Ulrika Karlsson (politician)

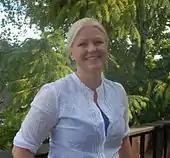
Ulrika Karlsson.

Ulrika Karlsson, born in 1973, is a Swedish politician of the Moderate Party. She was member of the Riksdag from 2006 to 2018 and a replacement member of the Riksdag in 2004.